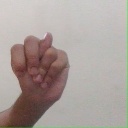
अक्षर: न